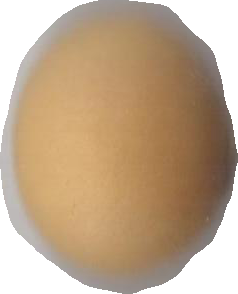
Variety: Grobogan